Al Golden

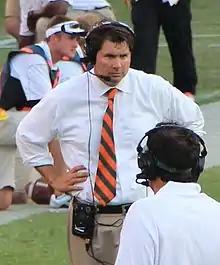
Golden on the Miami sideline during a 2012 game.

On December 12, 2010, ESPN reported that Golden was offered and accepted the head coaching job at the University of Miami.